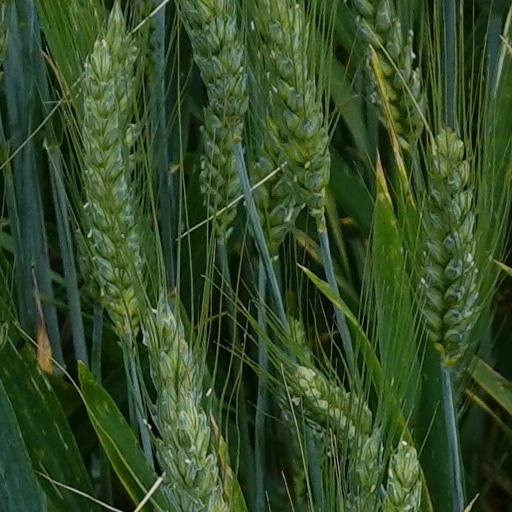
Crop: wheat